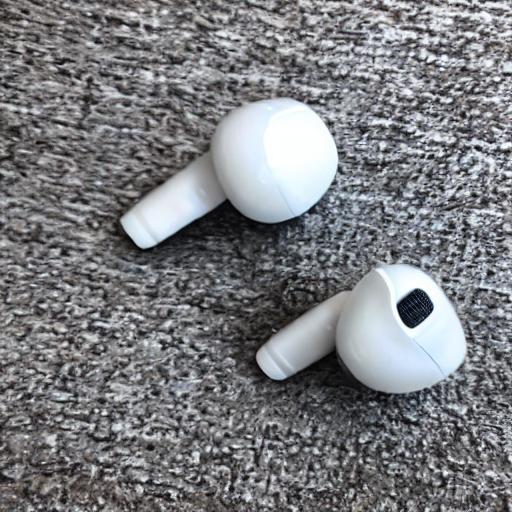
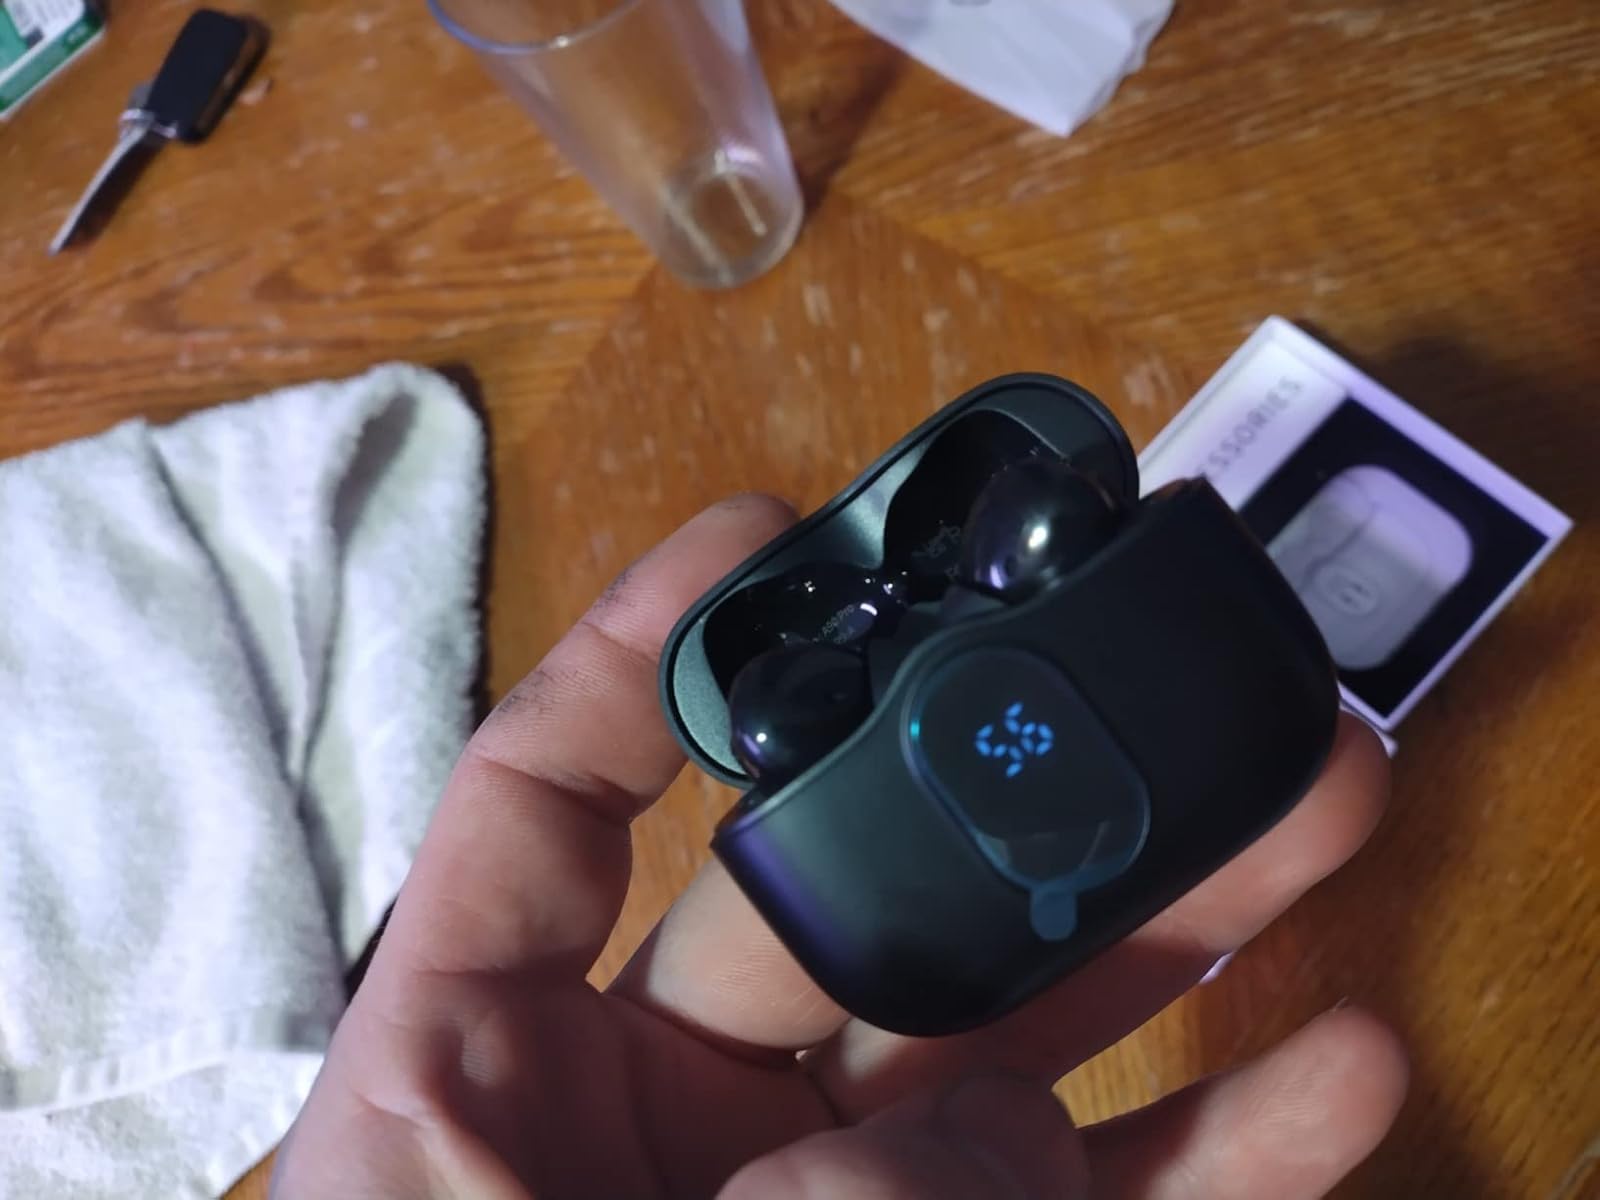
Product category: earbuds
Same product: no